Regional Enterprise Tower

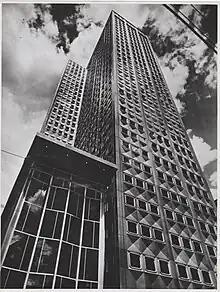
The Regional Enterprise Tower in 1957

From December 7, 1903, until April 29, 1950, the site was home to the Nixon Theater, built by Samuel F. Nixon-Nirdlinger and Senator George T. Oliver. On opening night it was described as the "world's most perfect playhouse". An ornate Beaux Arts structure, crowned by a large dome it was arguably the most opulent theater in city history. S. Trevor Hadly in "Only in Pittsburgh" describes that the interior "was in the Louis XVth style. Inside were massive imitation Parawazza marble columns capped with solid gold. ... The side walls were paneled to look like damask silk ... framed in a molding and styling of green, gold, and red. Velvet and silk draperies added profusely to the décor." Productions such as the 1905 staging of "Ben Hur" used four horse-drawn chariots while "Garden of Allah" "called for a herd of camels, horses, and goats and 50 camel drivers." The sale of the site to Alcoa in 1950 was met with protests, with actress Katharine Hepburn writing to the city before demolition: "I'm infuriated, The new skyscraper will be just another building -- maybe fascinating, but not glamorous."